Jafar Jabbarly

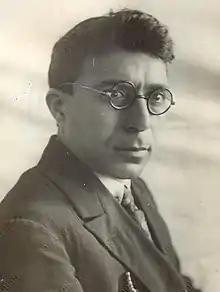

Jafar Gafar oghlu Jabbarly, (20 March 1899, Khizi – 31 December 1934, Baku) was the eminent Azerbaijani and Soviet writer, the founder of the Azerbaijan Soviet dramaturgy. He was a director, playwright and screenwriter.